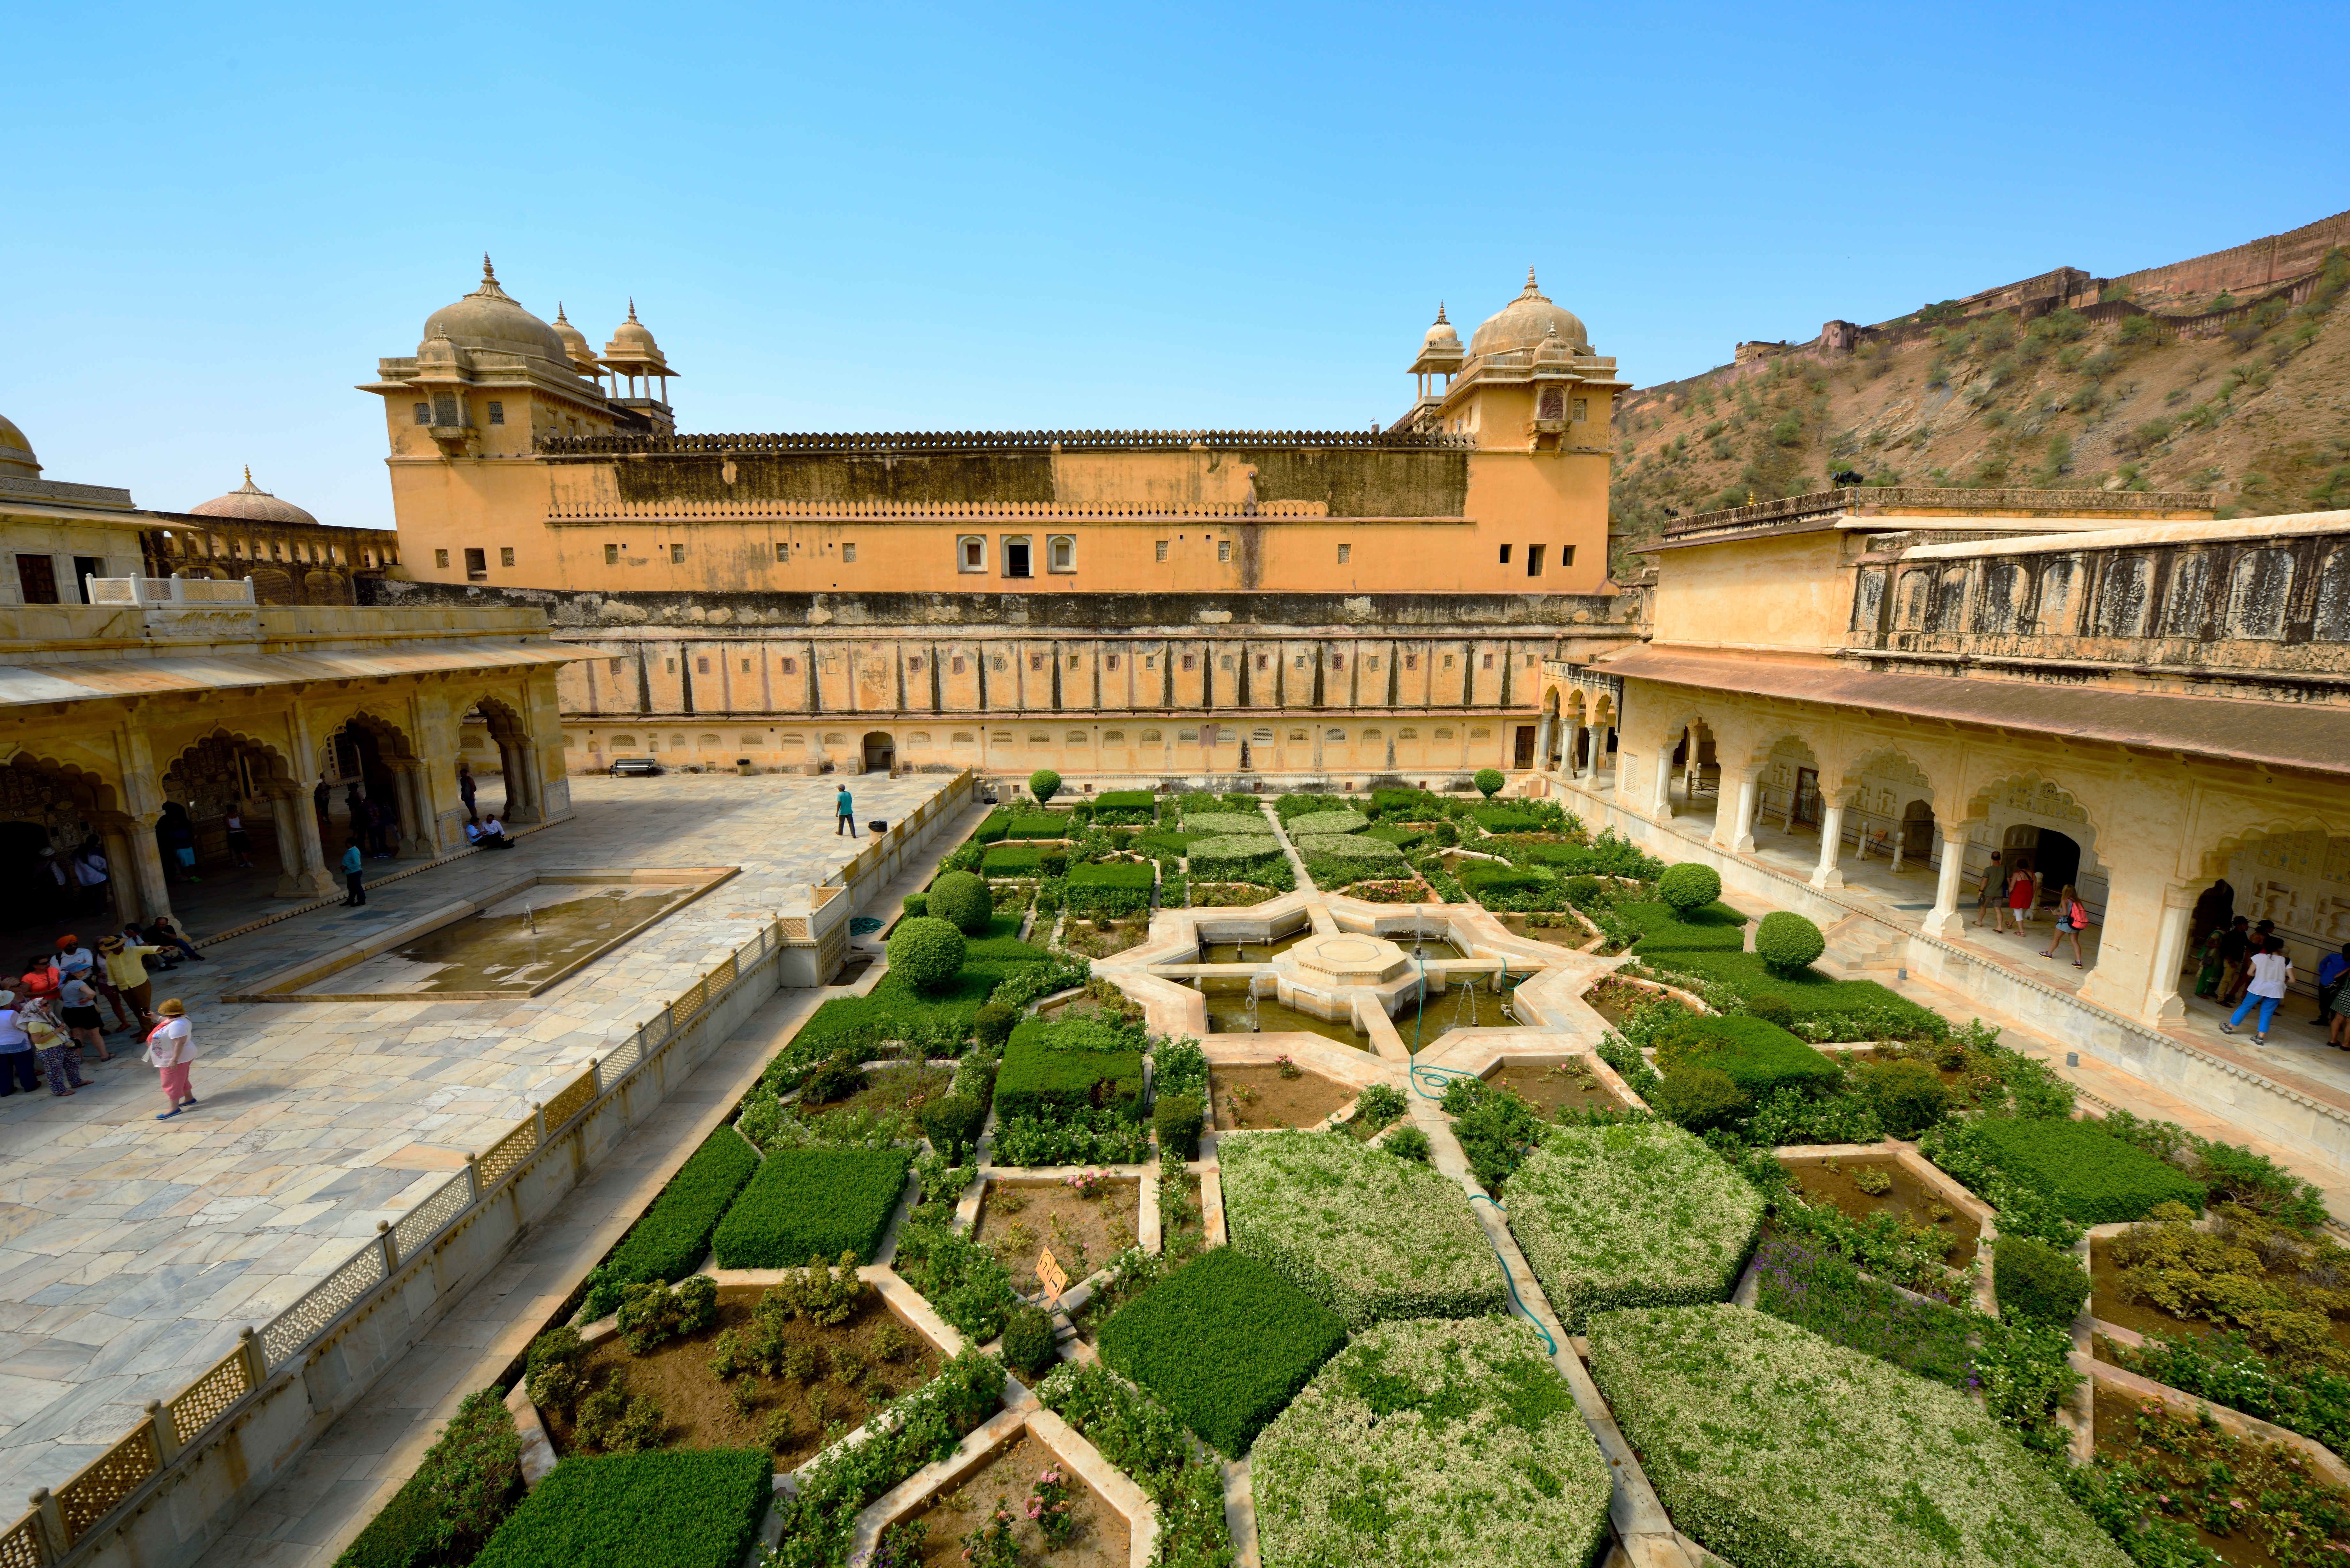
town, chateau, palace, plaza, landmark, fortification, tourism, courtyard, amphitheatre, monastery, town square, india, estate, jaipur, ancient rome, unesco world heritage site, amber fort, historic site, ancient history